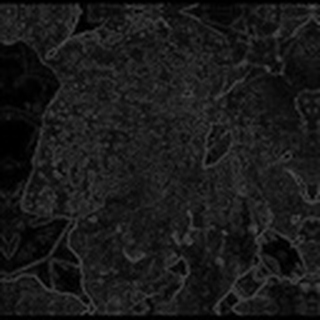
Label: cotton_powdery_mildew